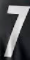
Number: 7